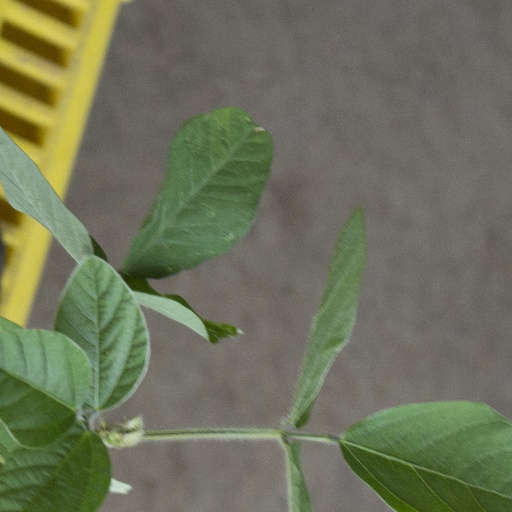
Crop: soybean